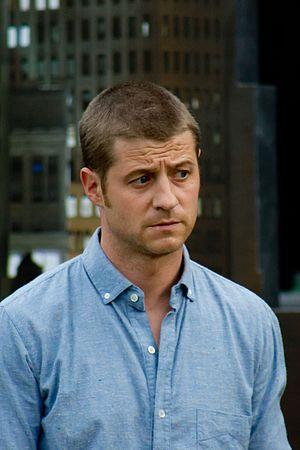
Benjamin « Ben » McKenzie Schenkkan, né à Austin le 12 septembre 1978, est un acteur américain.